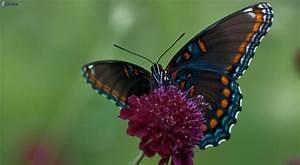
Label: butterfly